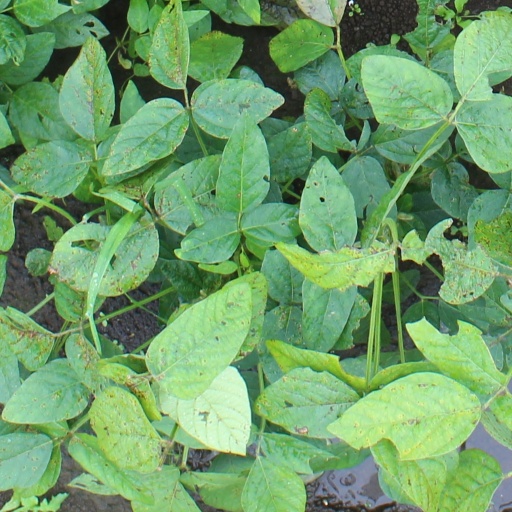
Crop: soybean